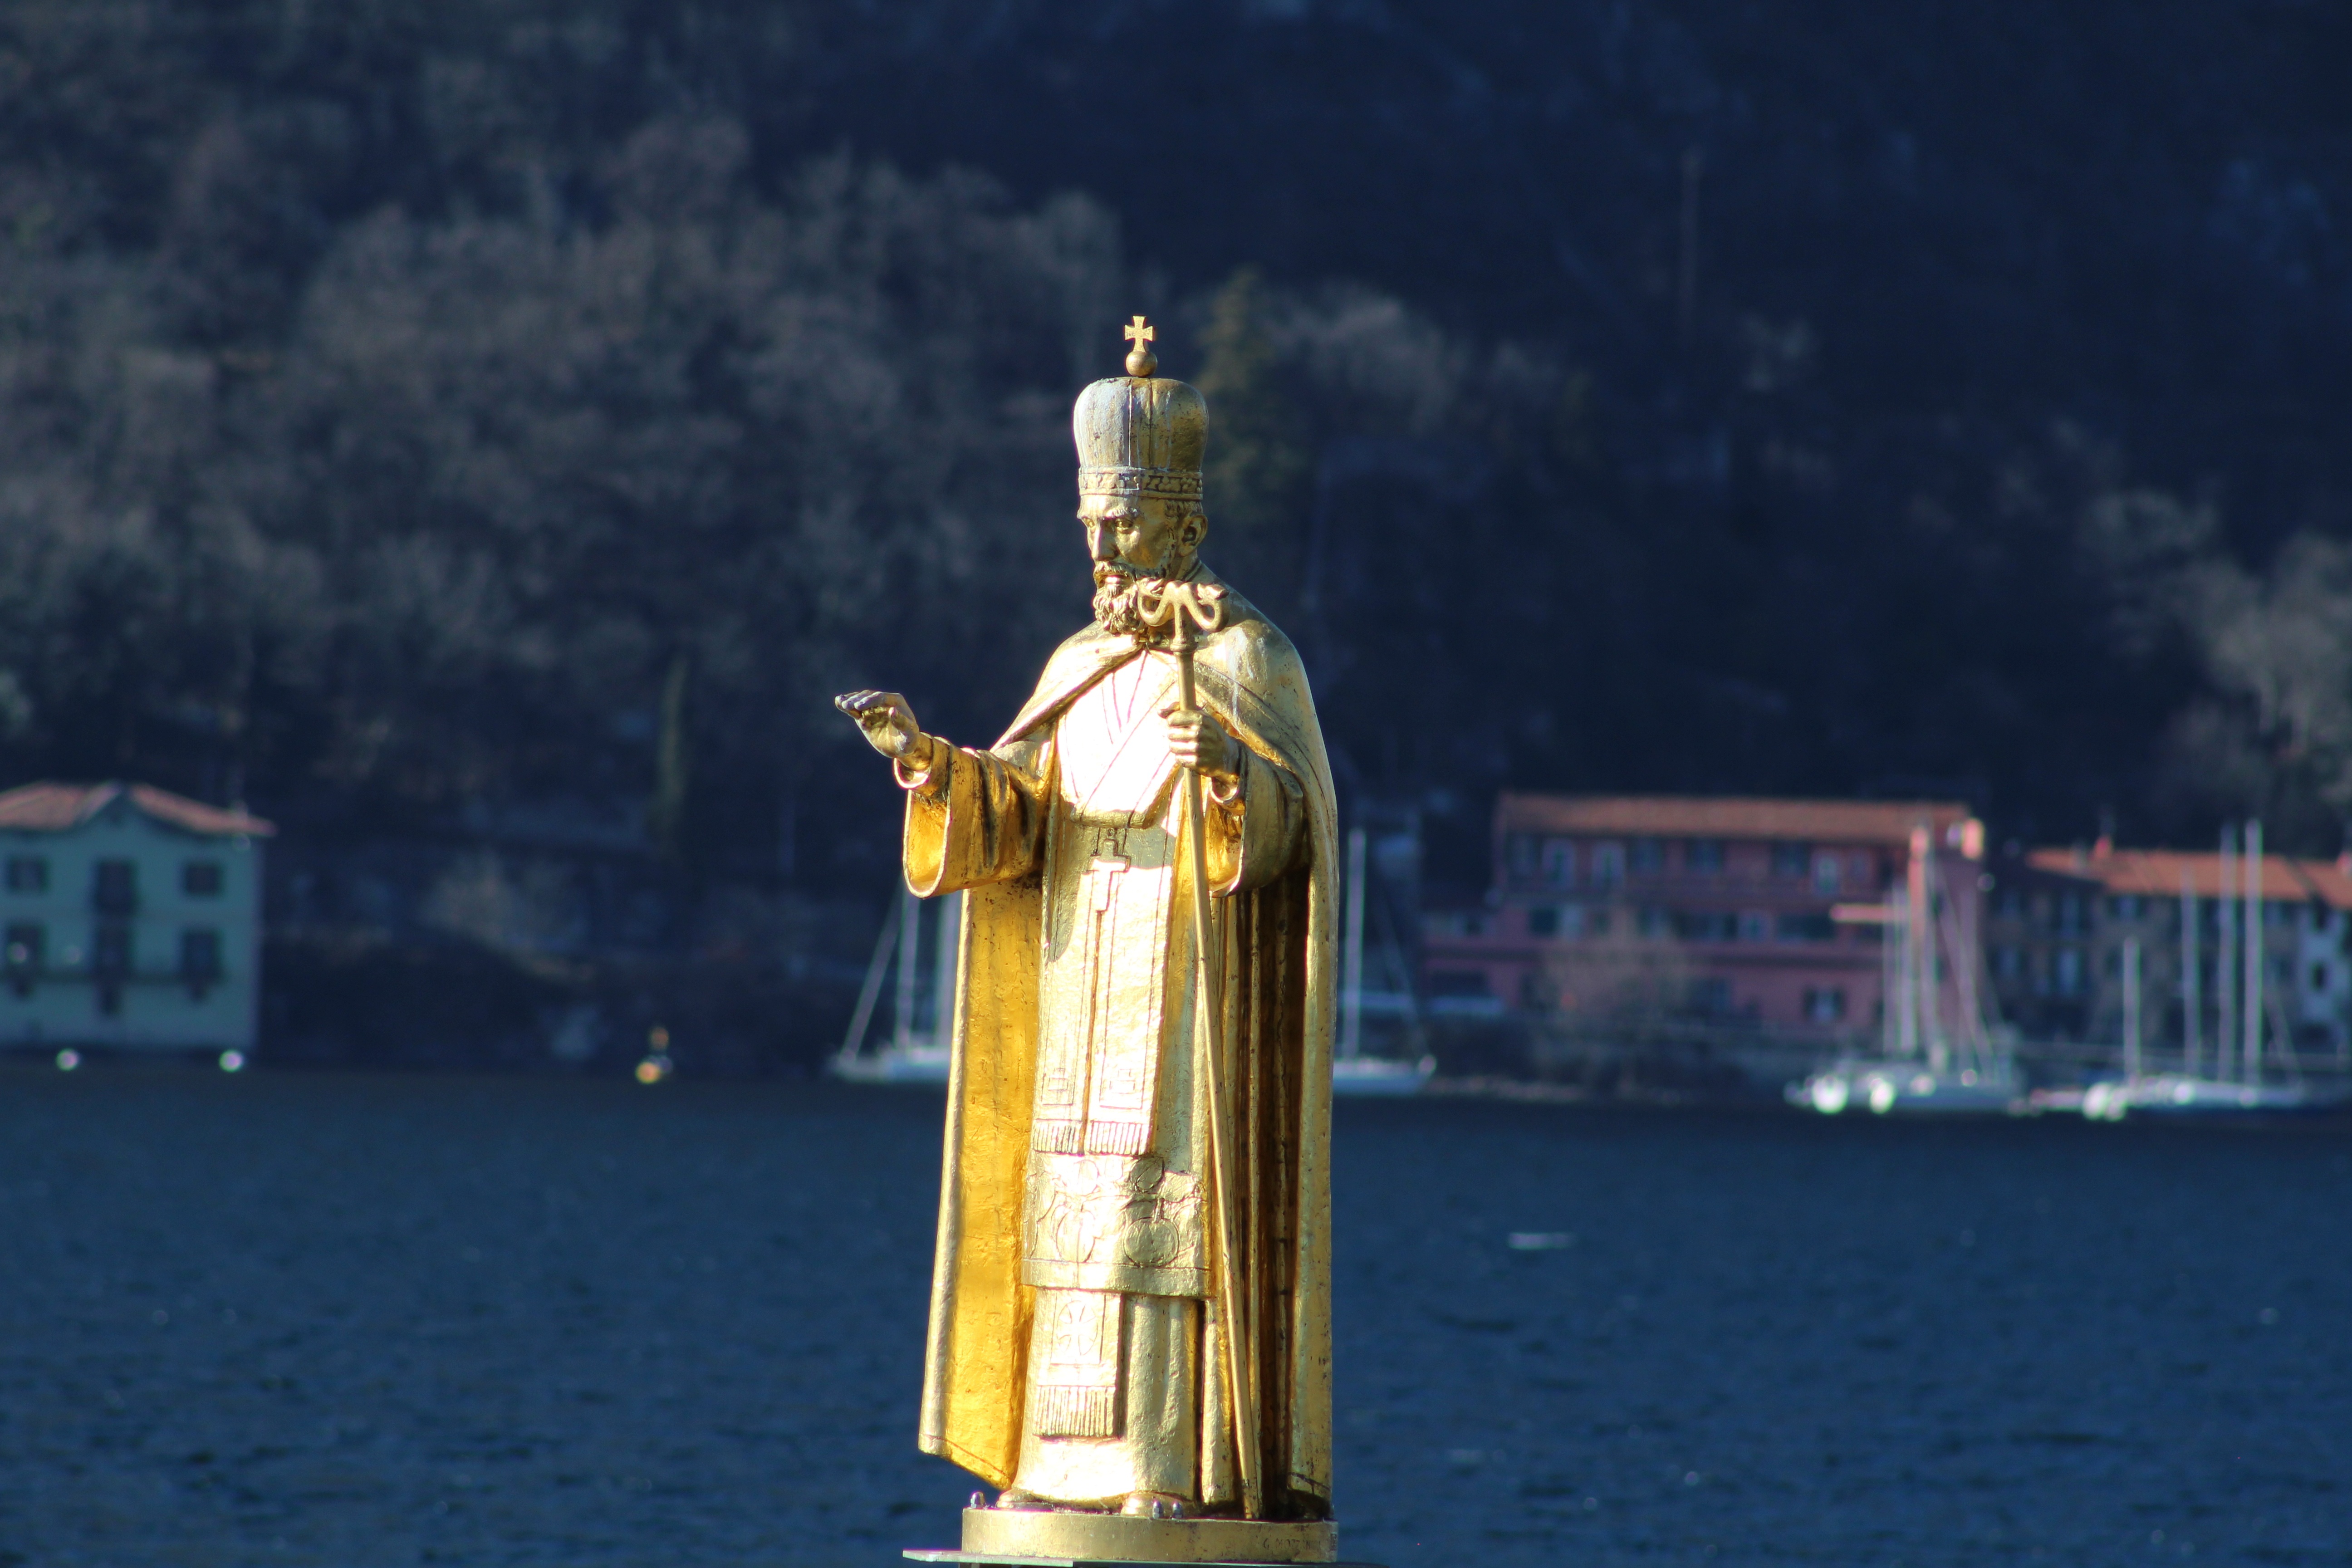
monument, statue, metal, religion, italy, yellow, place of worship, temple, santo, lombardy, lecco, patron saint, statue san nicola, patron saint of the city of lecco